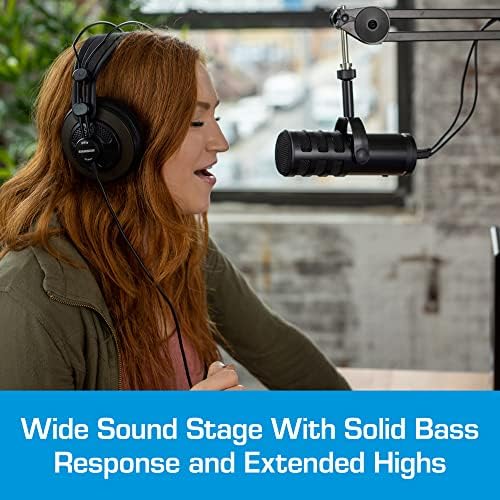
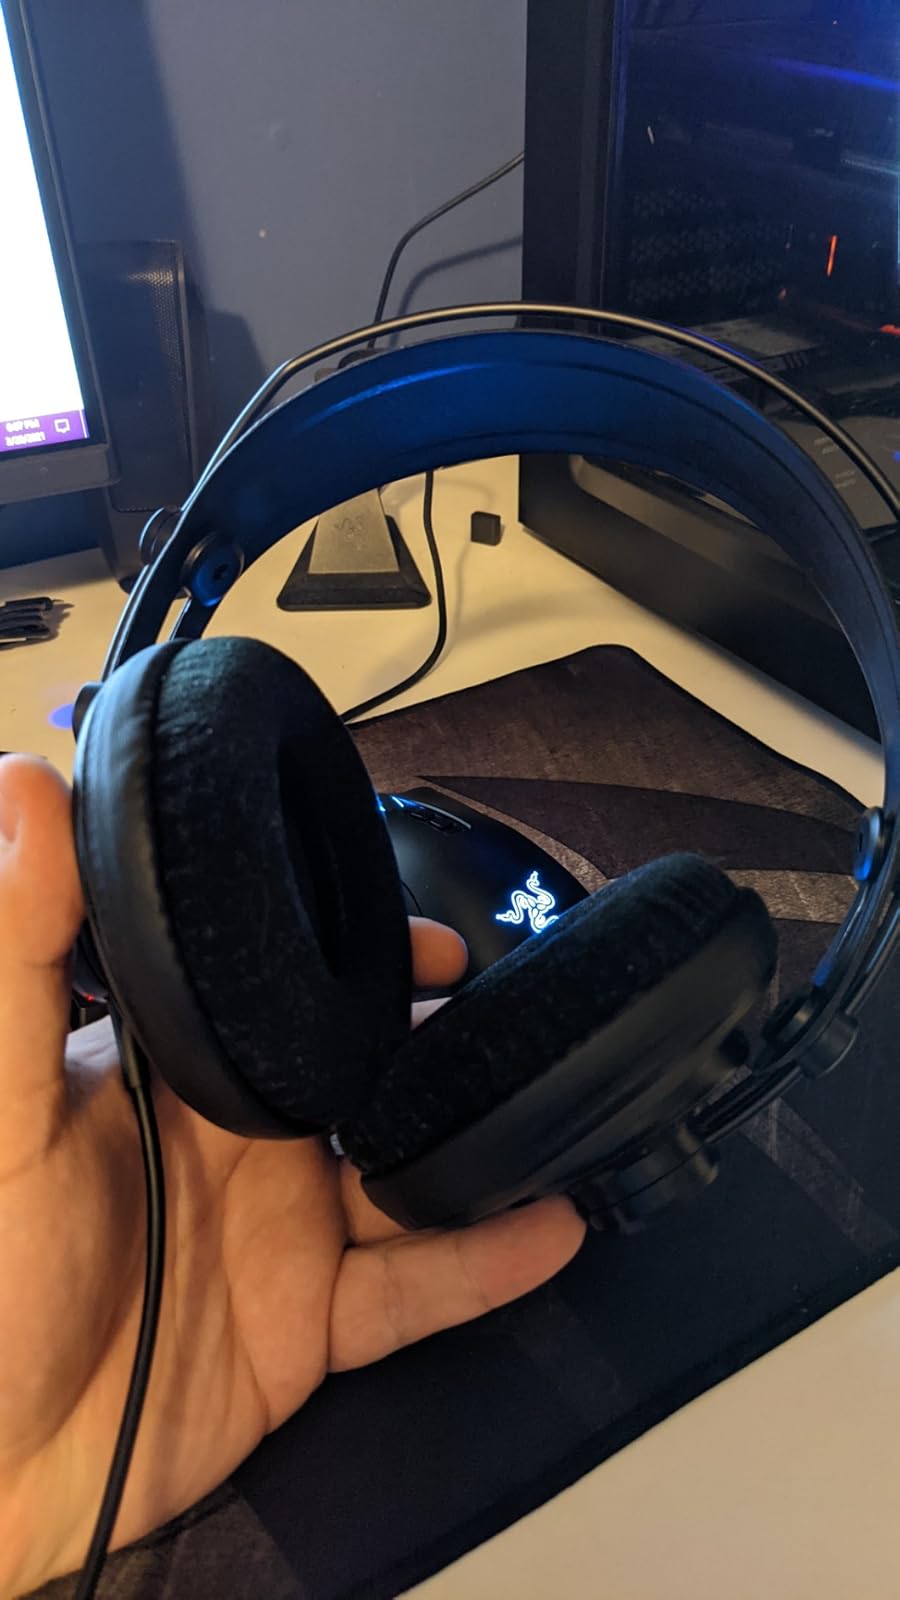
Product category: headphones
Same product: yes